Seal (emblem)

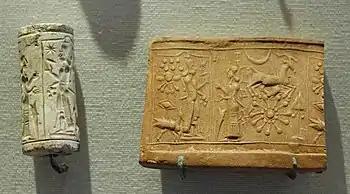
Mesopotamian limestone cylinder seal and the impression made by it—worship of Shamash

Seals were used in the earliest civilizations and are of considerable importance in archaeology and art history. In ancient Mesopotamia carved or engraved cylinder seals in stone or other materials were used. These could be rolled along to create an impression on clay (which could be repeated indefinitely), and used as labels on consignments of trade goods, or for other purposes. They are normally hollow and it is presumed that they were worn on a string or chain round the neck. Many have only images, often very finely carved, with no writing, while others have both. From ancient Egypt seals in the form of signet rings, including some with the names of kings, have been found; these tend to show only names in hieroglyphics.